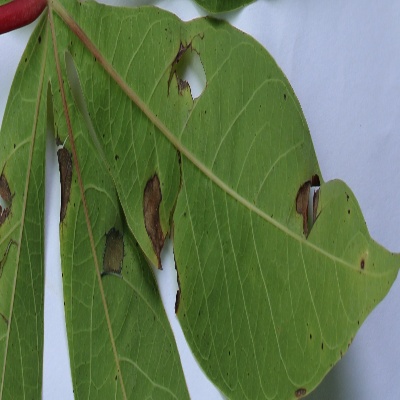
Crop: Cassava
Condition: brown spot